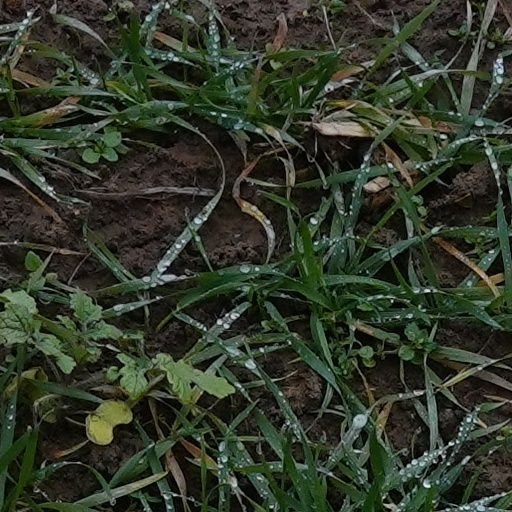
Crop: wheat